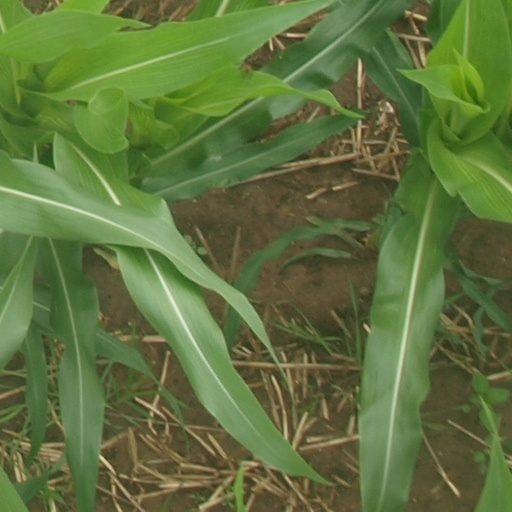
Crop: maize; corn